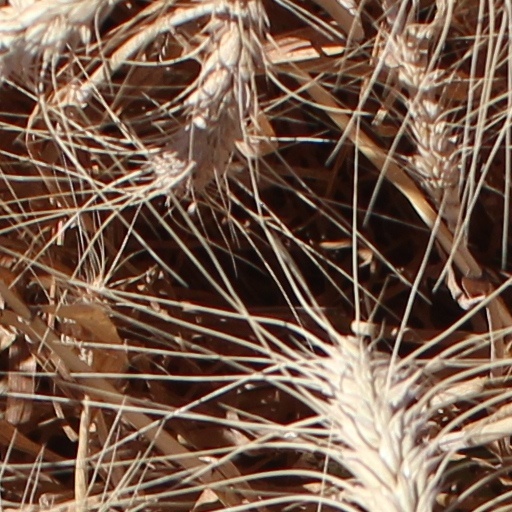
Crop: wheat